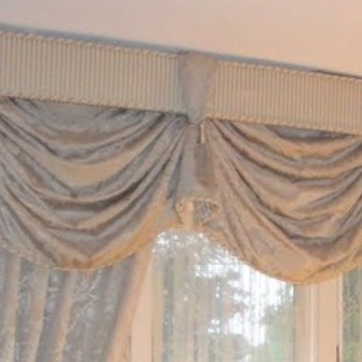
Material: fabric